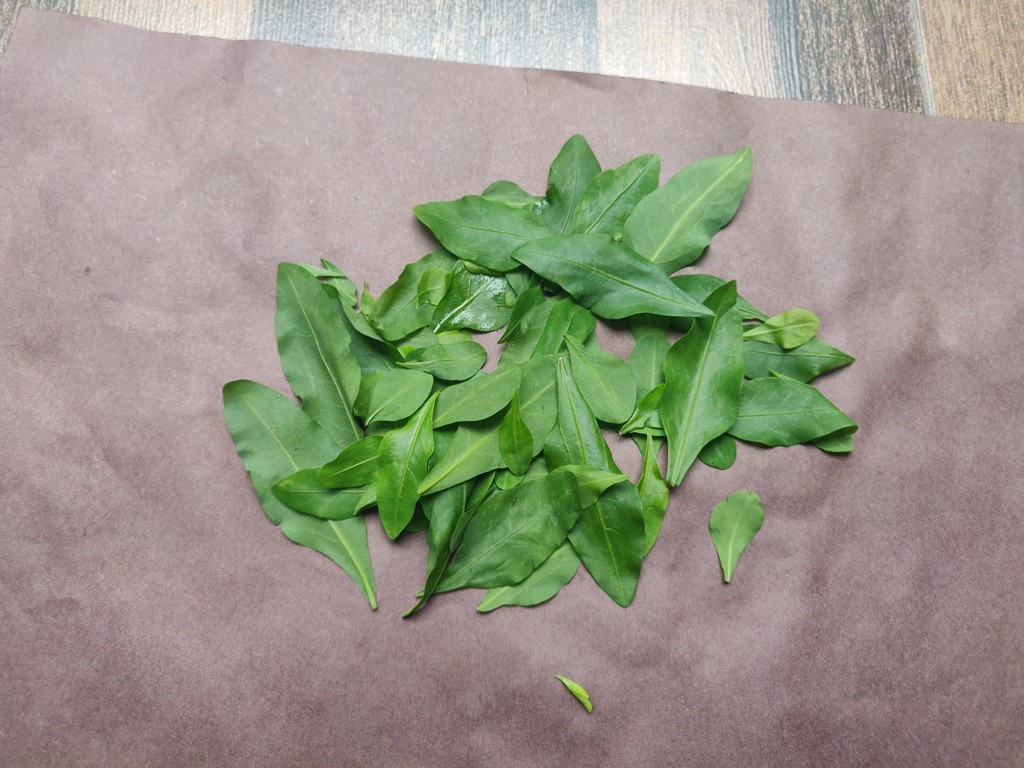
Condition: Healthy
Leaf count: multiple
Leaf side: unknown